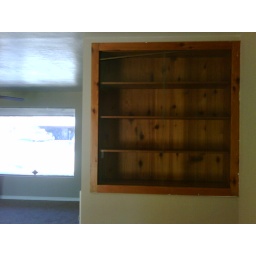
family room in wall cabinet